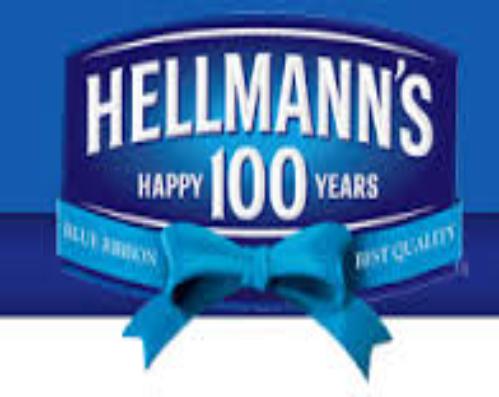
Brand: Hellmann's
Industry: Food